Fennec fox

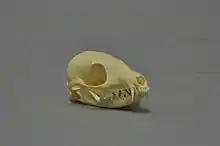

The fennec fox has sand-colored fur which reflects sunlight during the day and helps keep it warm at night. Its nose is black and its tapering tail has a black tip. Its long ears have longitudinal reddish stripes on the back and are so densely haired inside that the external auditory meatus is not visible. The edges of the ears are whitish, but darker on the back. The ear to body ratio is the greatest in the canid family and likely helps in dissipating heat and locating prey. It has large, dense kidneys with somewhat compact medulla, which help store water in times of scarcity. It has dark streaks running from the inner eye to either side of the slender muzzle. Its large eyes are dark. The dental formula is with small and narrow canines. The pads of its paws are covered with dense fur, which facilitates walking on hot, sandy soil.